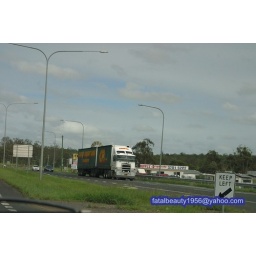
kenworth truck in the highway